3 October Festival

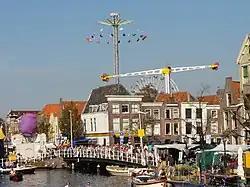
The 2011 edition of the festival.

The 3 October Festival (Dutch : "3 Oktoberfeest" or simply "3 Oktober", also "Leidens Ontzet") is a festival in Leiden, the Netherlands. It is held annually during the days leading up to the 3rd and often concludes that evening or the following day. Observed since the 1500s, its modern public celebration has been a locally declared holiday since 1886.